Declaration of War (film)

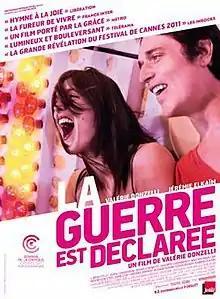
Film poster

Declaration of War is a 2011 French film directed by Valérie Donzelli, and written by and starring Donzelli and Jérémie Elkaïm; it is based on actual events in their lives together, when they were a young couple caring for their dangerously ill son. It was released on the 31 August 2011 and received very positive reviews; Allociné, a review aggregation website gave it an average of 4.3 stars out of five. "Le Monde" gave it a full five stars, saying "Against cancer, an undoubtable force of happiness". The film was selected as the French entry for the Best Foreign Language Film at the 84th Academy Awards, but it did not make the final shortlist.